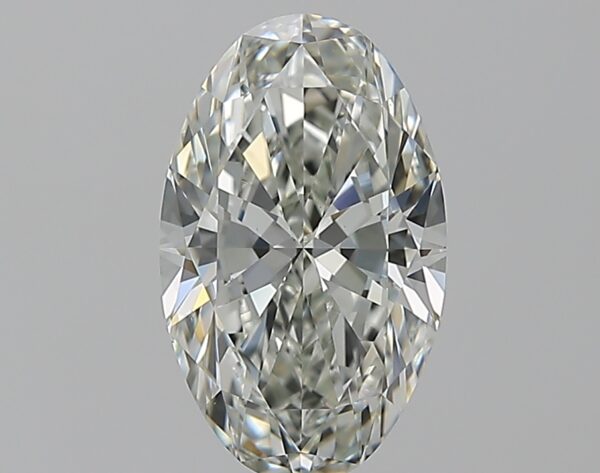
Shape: oval
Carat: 1.8
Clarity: SI1
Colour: H
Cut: EX
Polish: EX
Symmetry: EX
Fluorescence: ST
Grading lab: GIA
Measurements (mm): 10.73 x 6.56 x 3.88